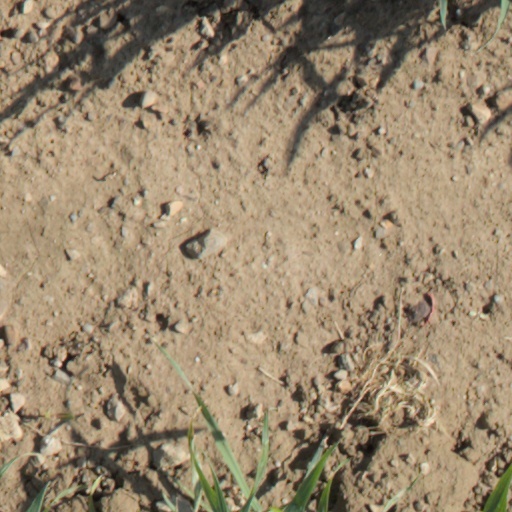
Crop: wheat